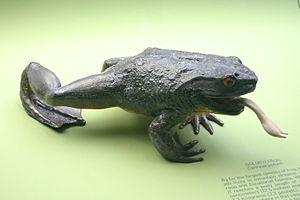
Conraua est un genre d'amphibiens, le seul de la famille des Conrauidae.
Conraua goliath est une espèce d'amphibiens de la famille des Conrauidae. Cette grenouille africaine qui peut mesurer jusqu’à 300 mm de long et peser plus de 3 kg. À ce titre elle est considérée comme la plus grande grenouille de la planète. En français, elle est appelée Grenouille géante ou Grenouille goliath.